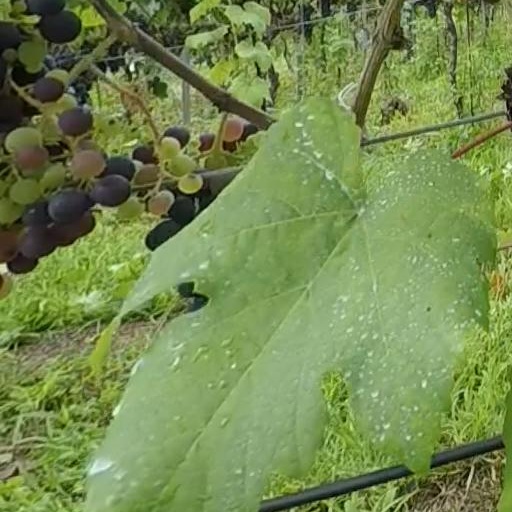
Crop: grape